Nicolas Roope

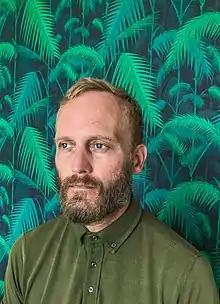
Nicolas Roope portrait

Nicolas Roope (born 26 February 1972 in Singapore, Singapore) is a British industrial and digital media designer and entrepreneur.